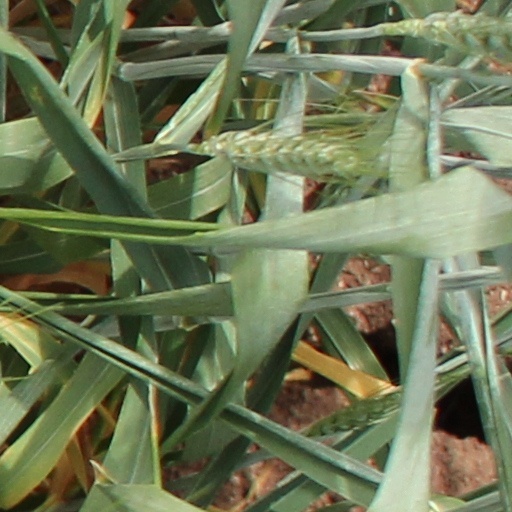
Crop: wheat